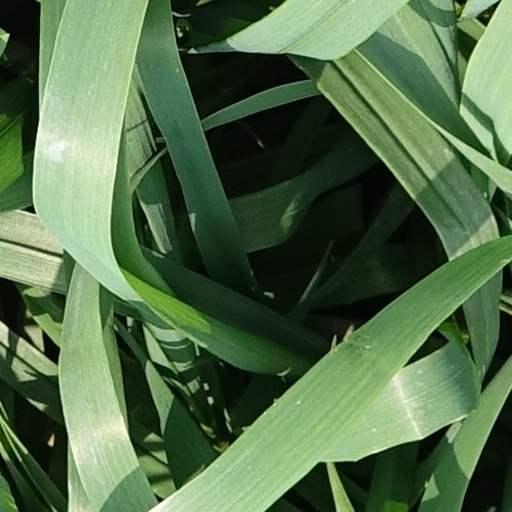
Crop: wheat